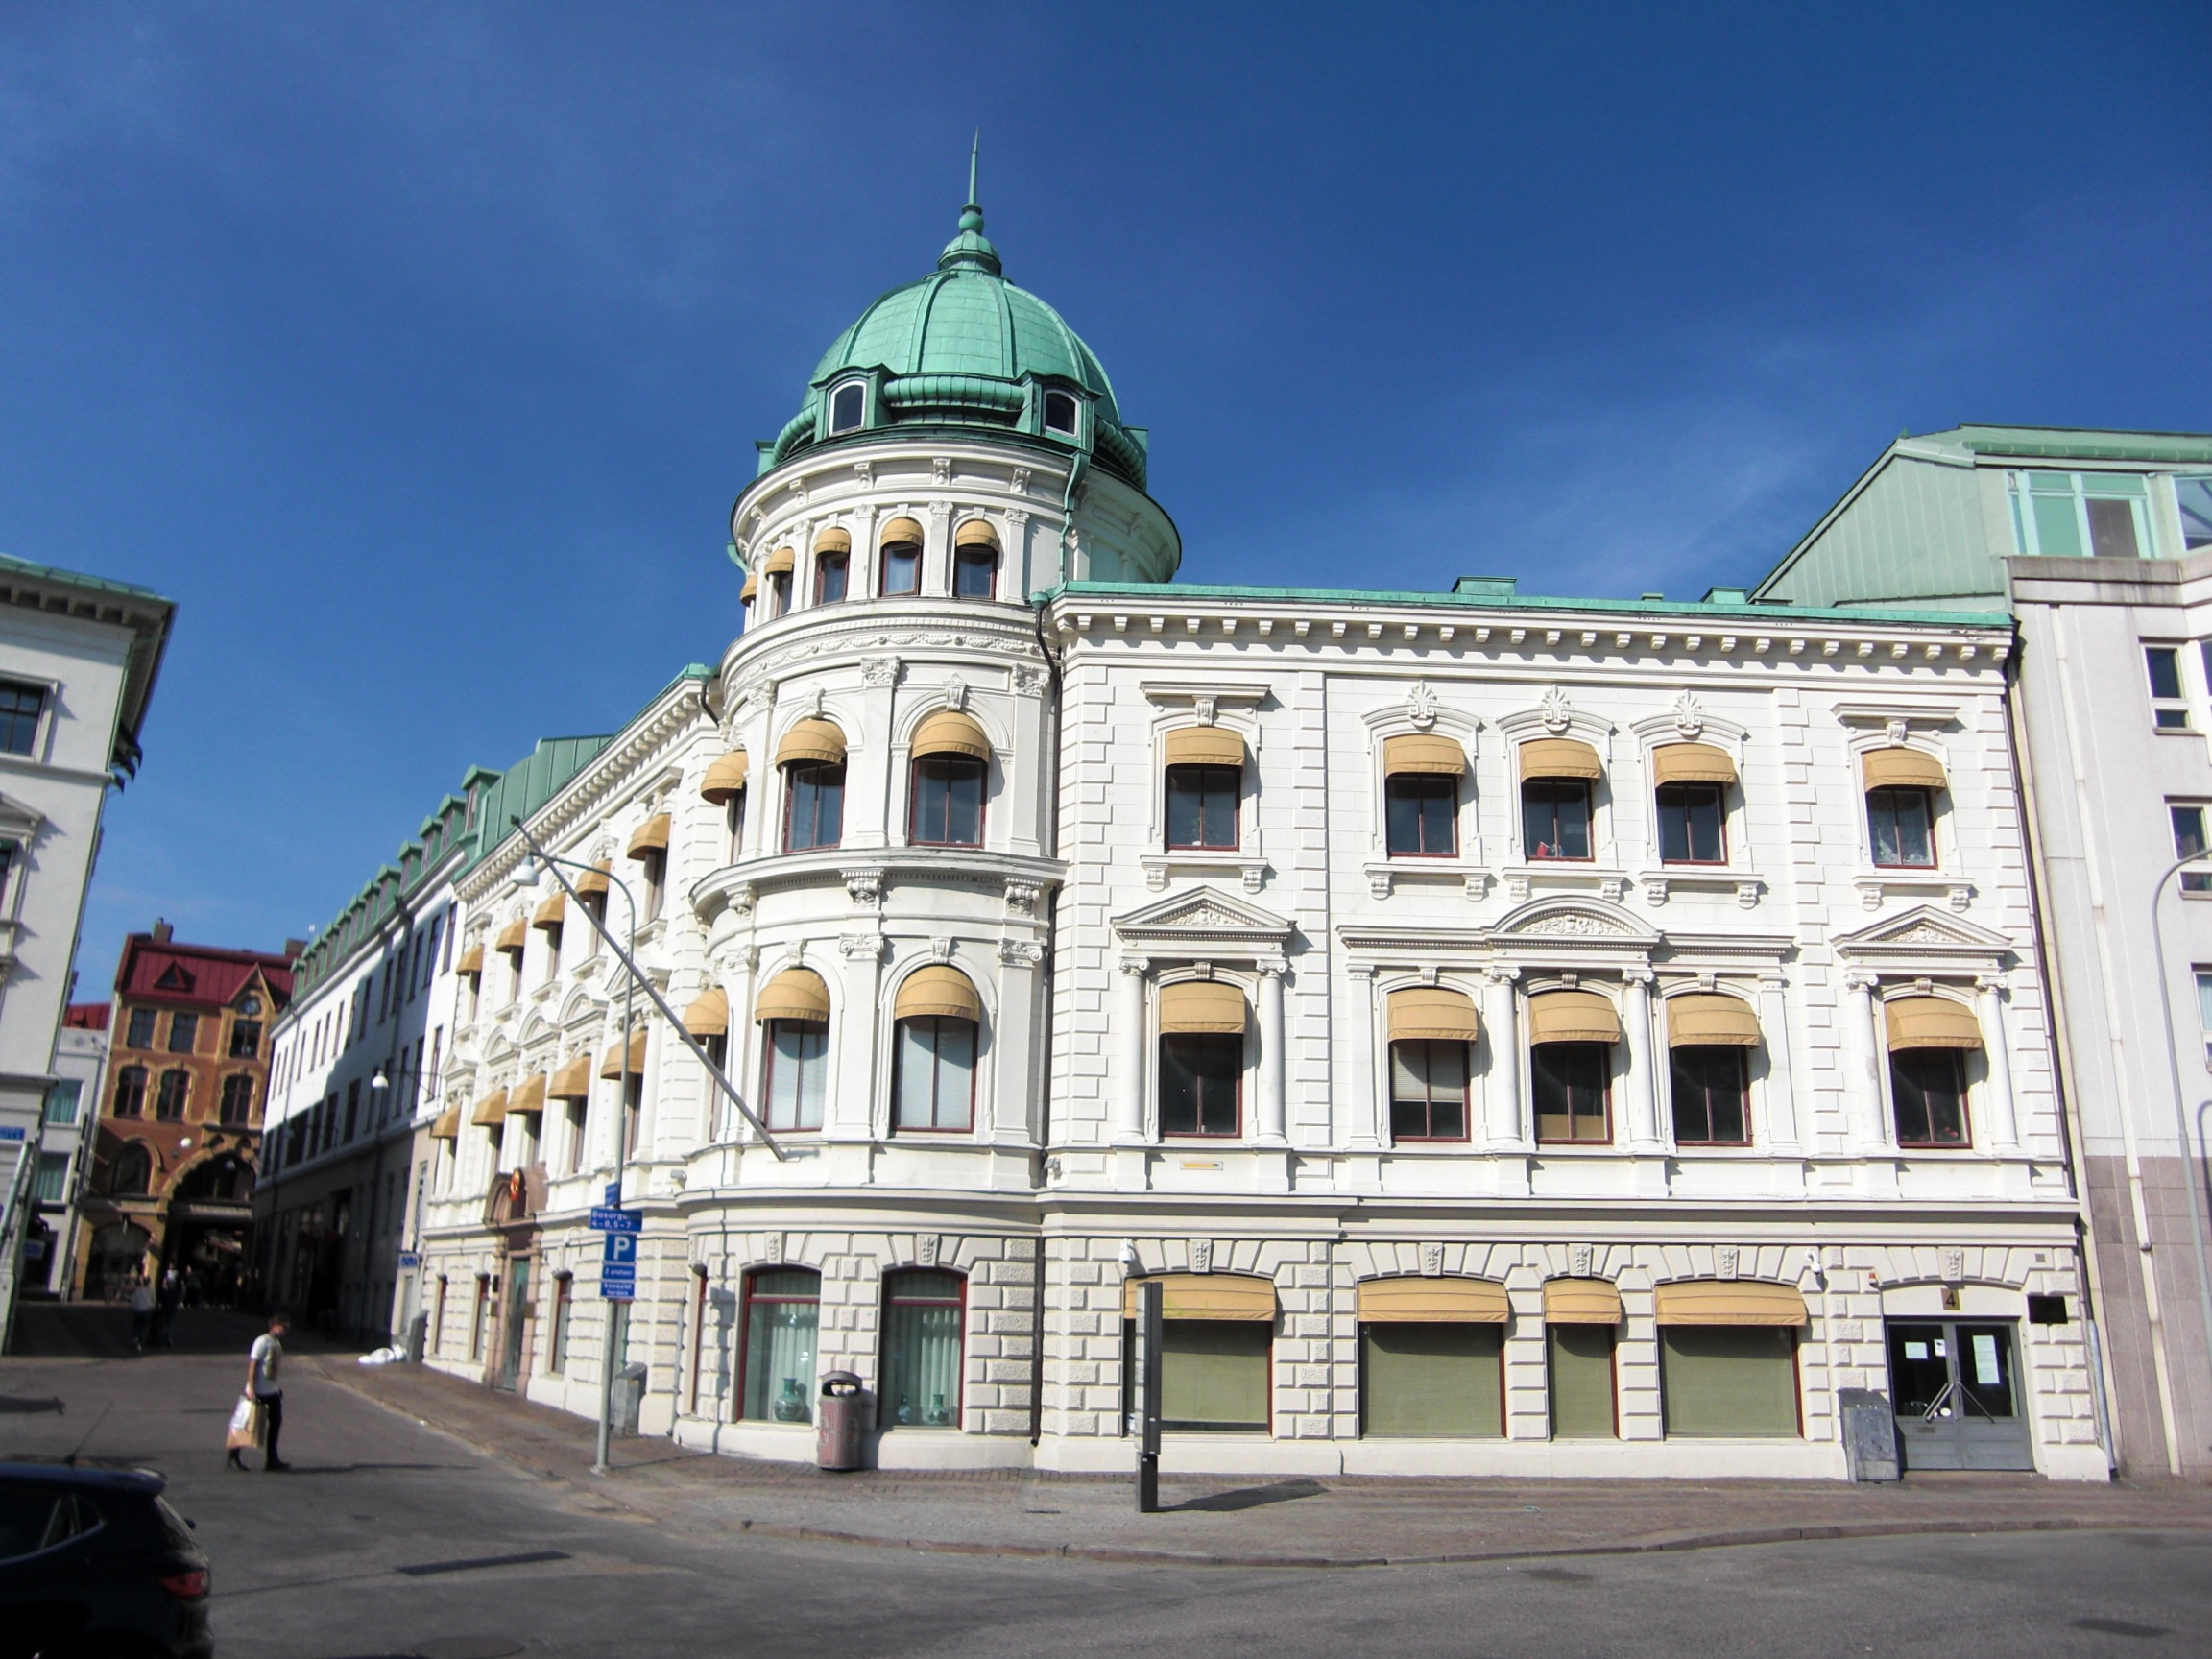
architecture, town, building, palace, city, downtown, plaza, landmark, facade, buildings, sweden, town square, estate, gothenburg, neighbourhood, human settlement, chinese embassy